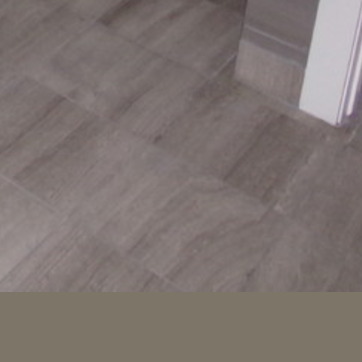
Material: tile